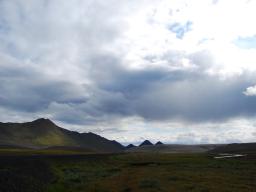
Label: Background_without_leaves